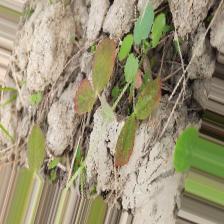
Label: Lentil Rust